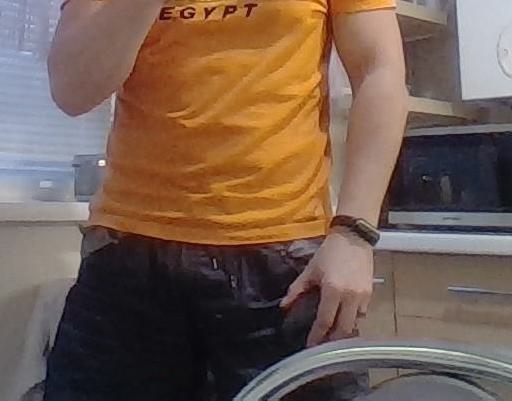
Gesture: no_gesture